Bolton, Massachusetts

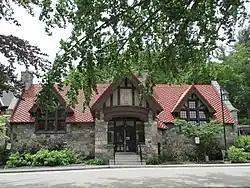
Bolton Public Library, built in 1904 in a Tudor Revival style

Prior to its incorporation, the area was settled by English farmers in the 1600s near where the Nashaway tribe fished and farmed along the Nashua River. In 1643 Thomas King of Watertown had purchased the land from the sachem Sholan of the Nashaway as the southeastern corner of the Nashaway (Lancaster) purchase.